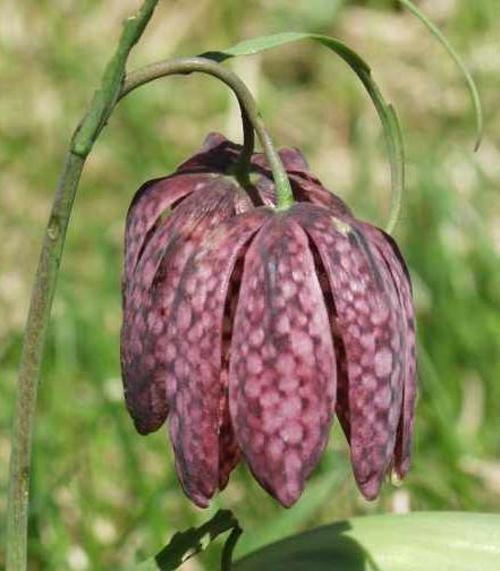
Label: fritillary